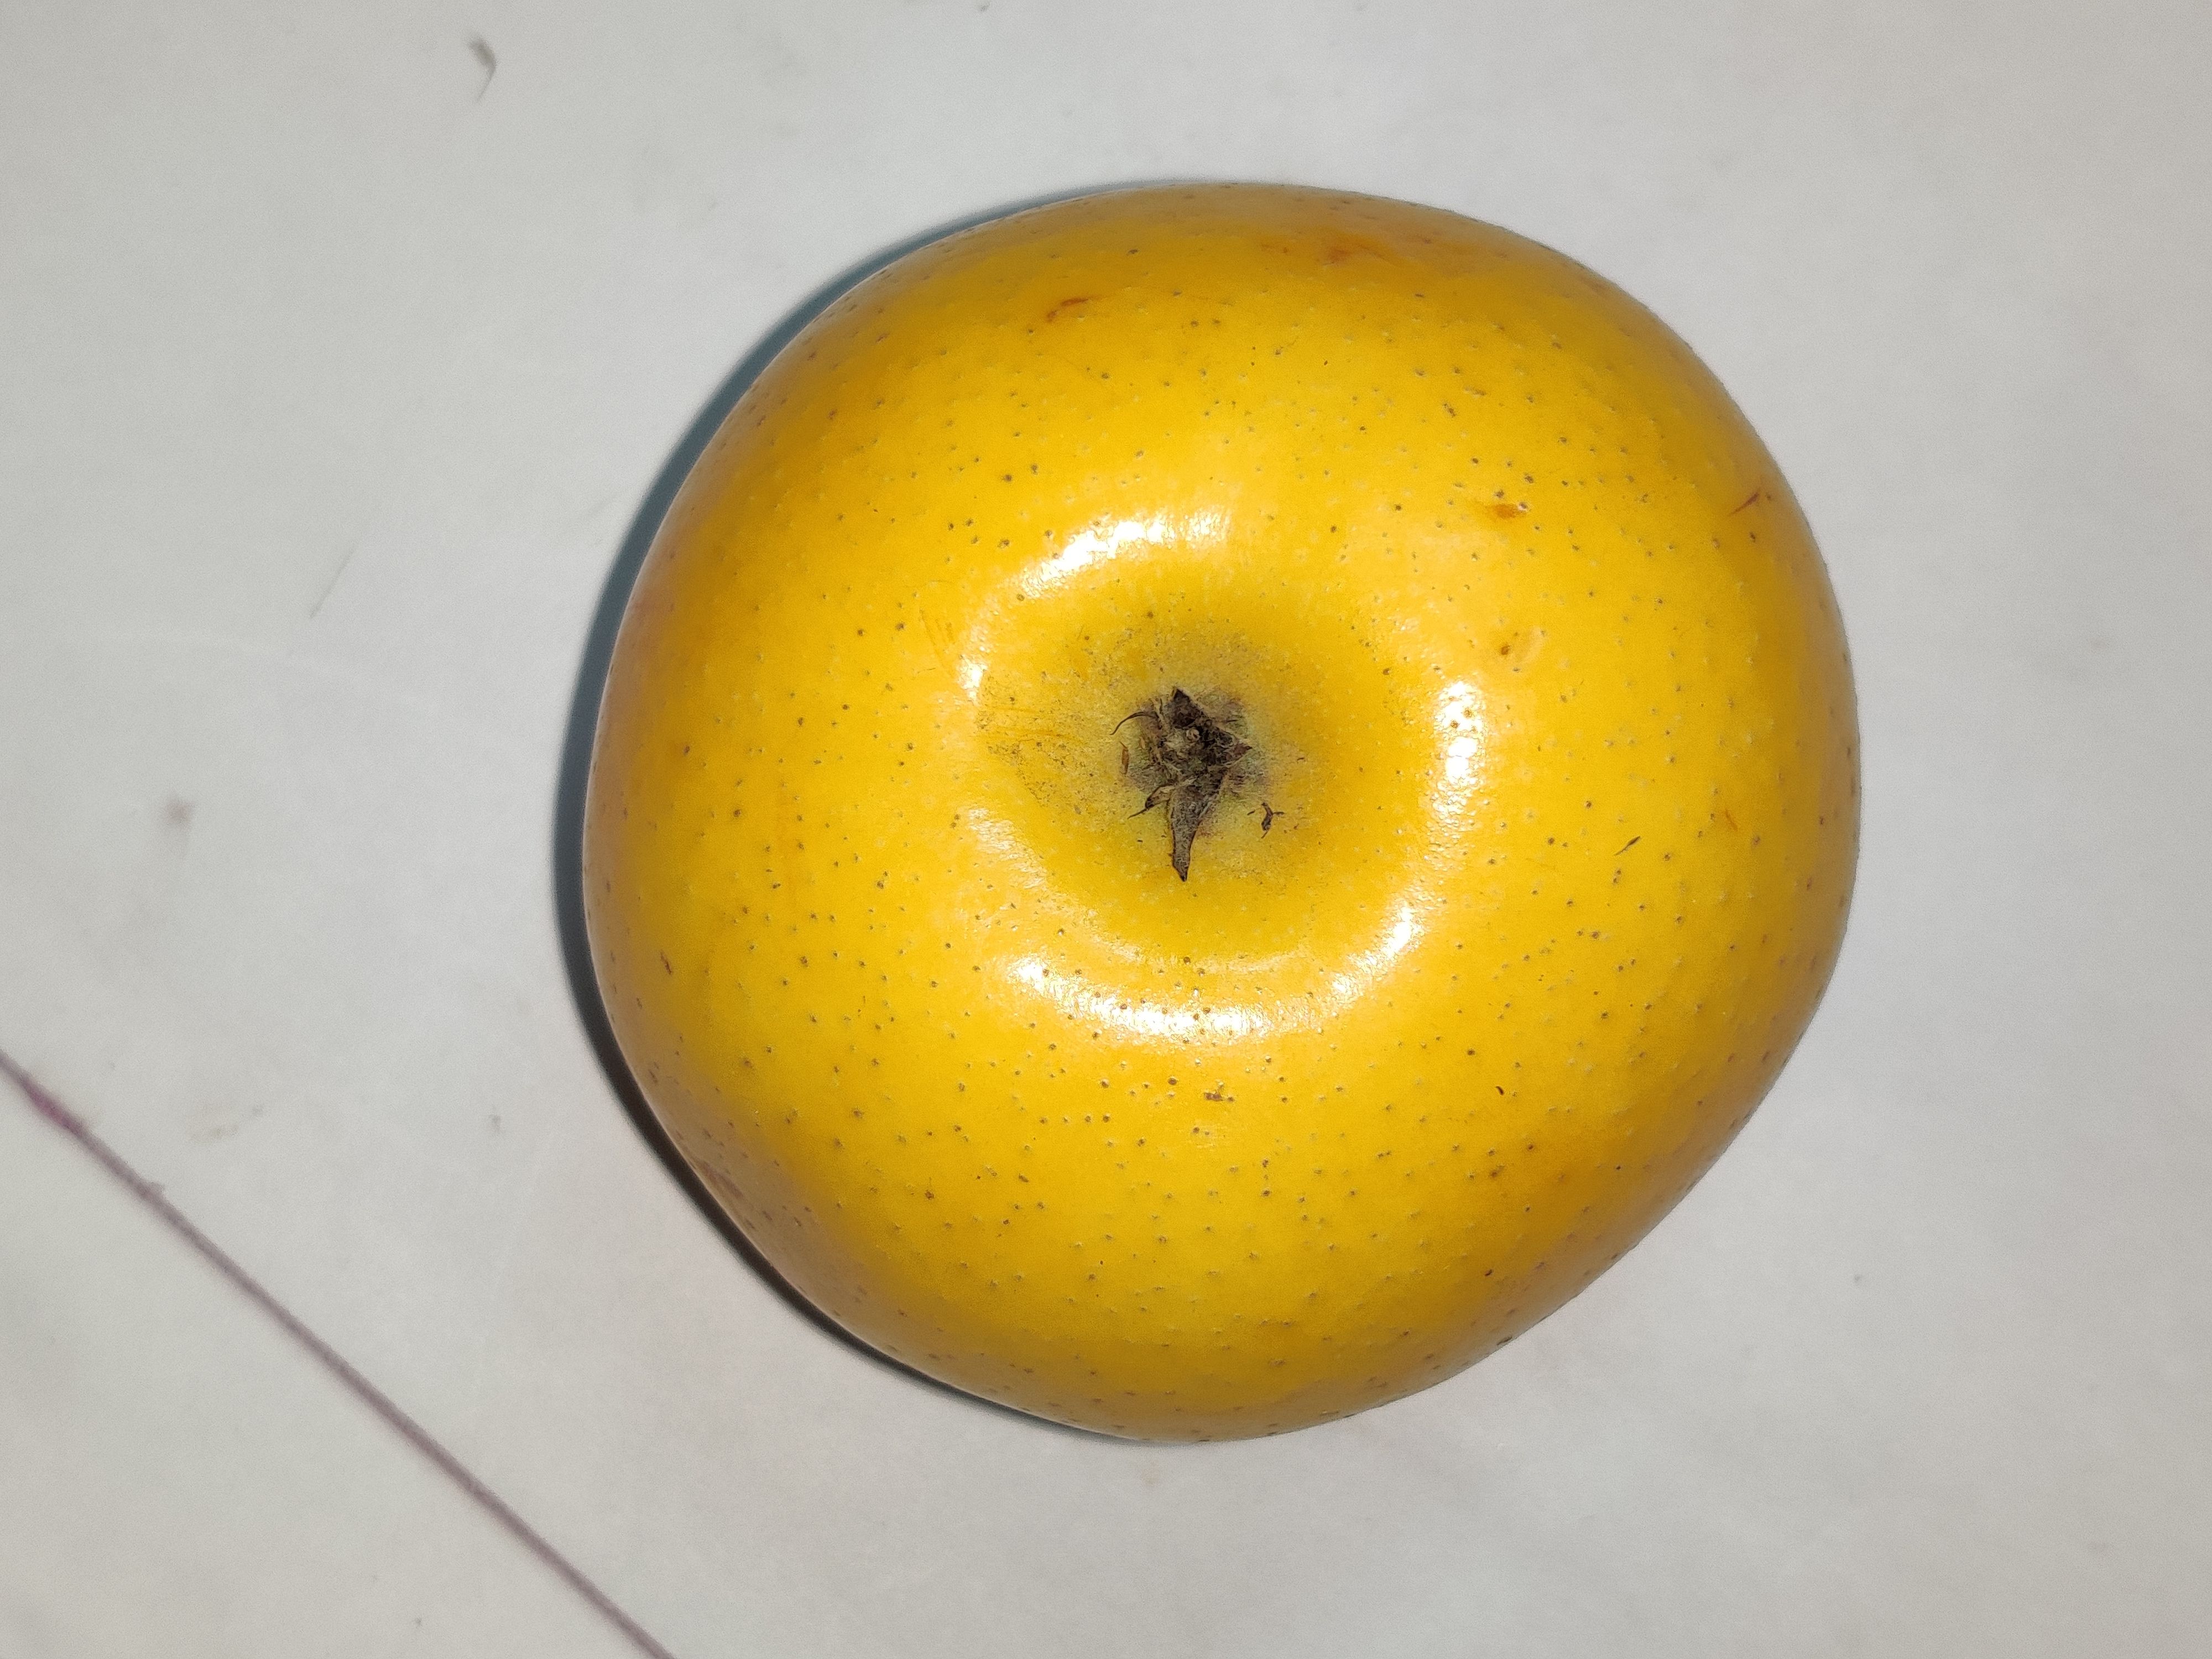
Fruit: apple
Grade: 1st-grade